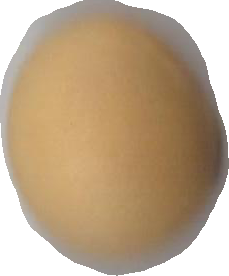
Variety: Grobogan